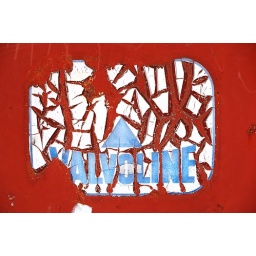
VALVOLINE - found it on a red door in Wuppertal-Langerfeld, Rauental, NRW, Germany.